Touring theatre

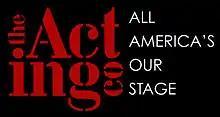
The Acting Company (TAC) logo with tagline.

Commedia dell'arte translates to "play of professional artists". Origin of commedia dell'arte is from Italy. Commedia dell'arte play and important role in formalization of theatrical practice in Europe from the 16th through the 18th century. This theatrical form distinguished itself from amateur dramatics through its organized structure. Commedia dell'arte usually contained around 10 performers of men and women and was a family business. In their businesses, they traveled town to town and performed variety of spaces ranging from public squares to royal courts.